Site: brandenburg
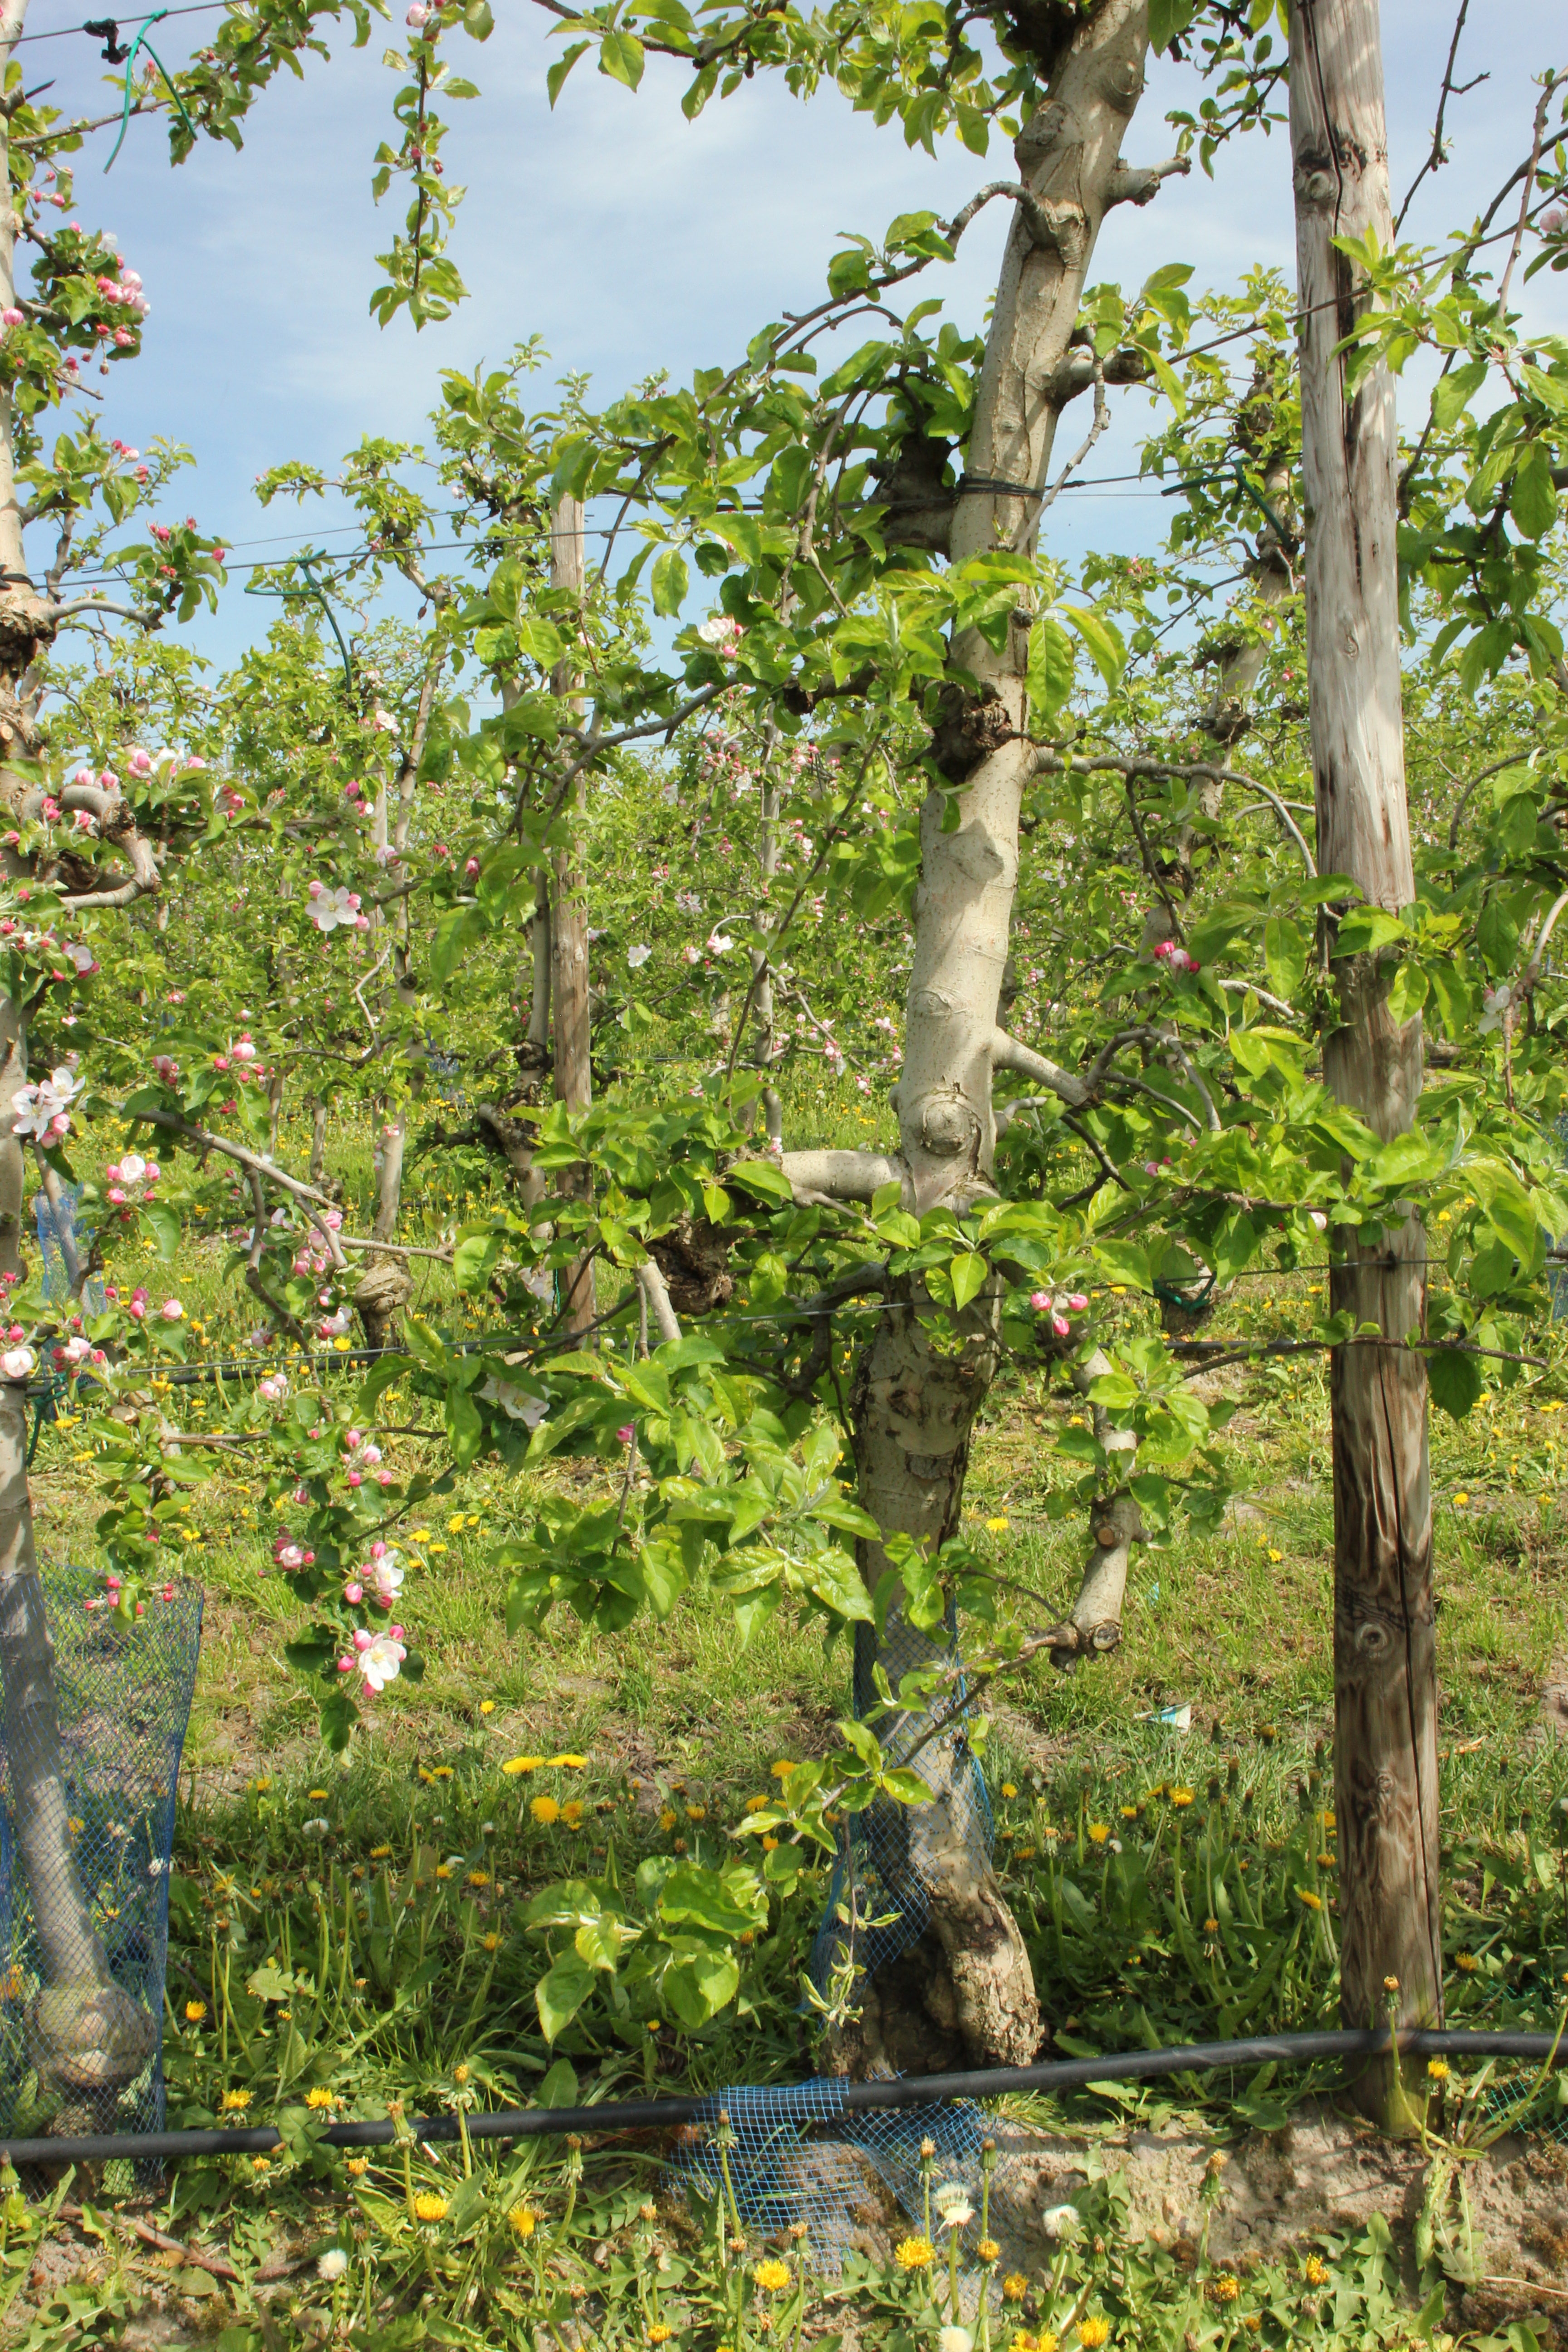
Growth stage (BBCH 60): Flowering